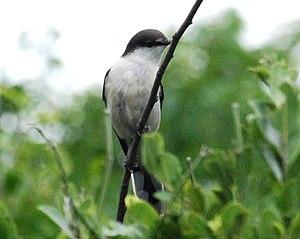
Échenilleur pie de Nouvelle-Calédonie